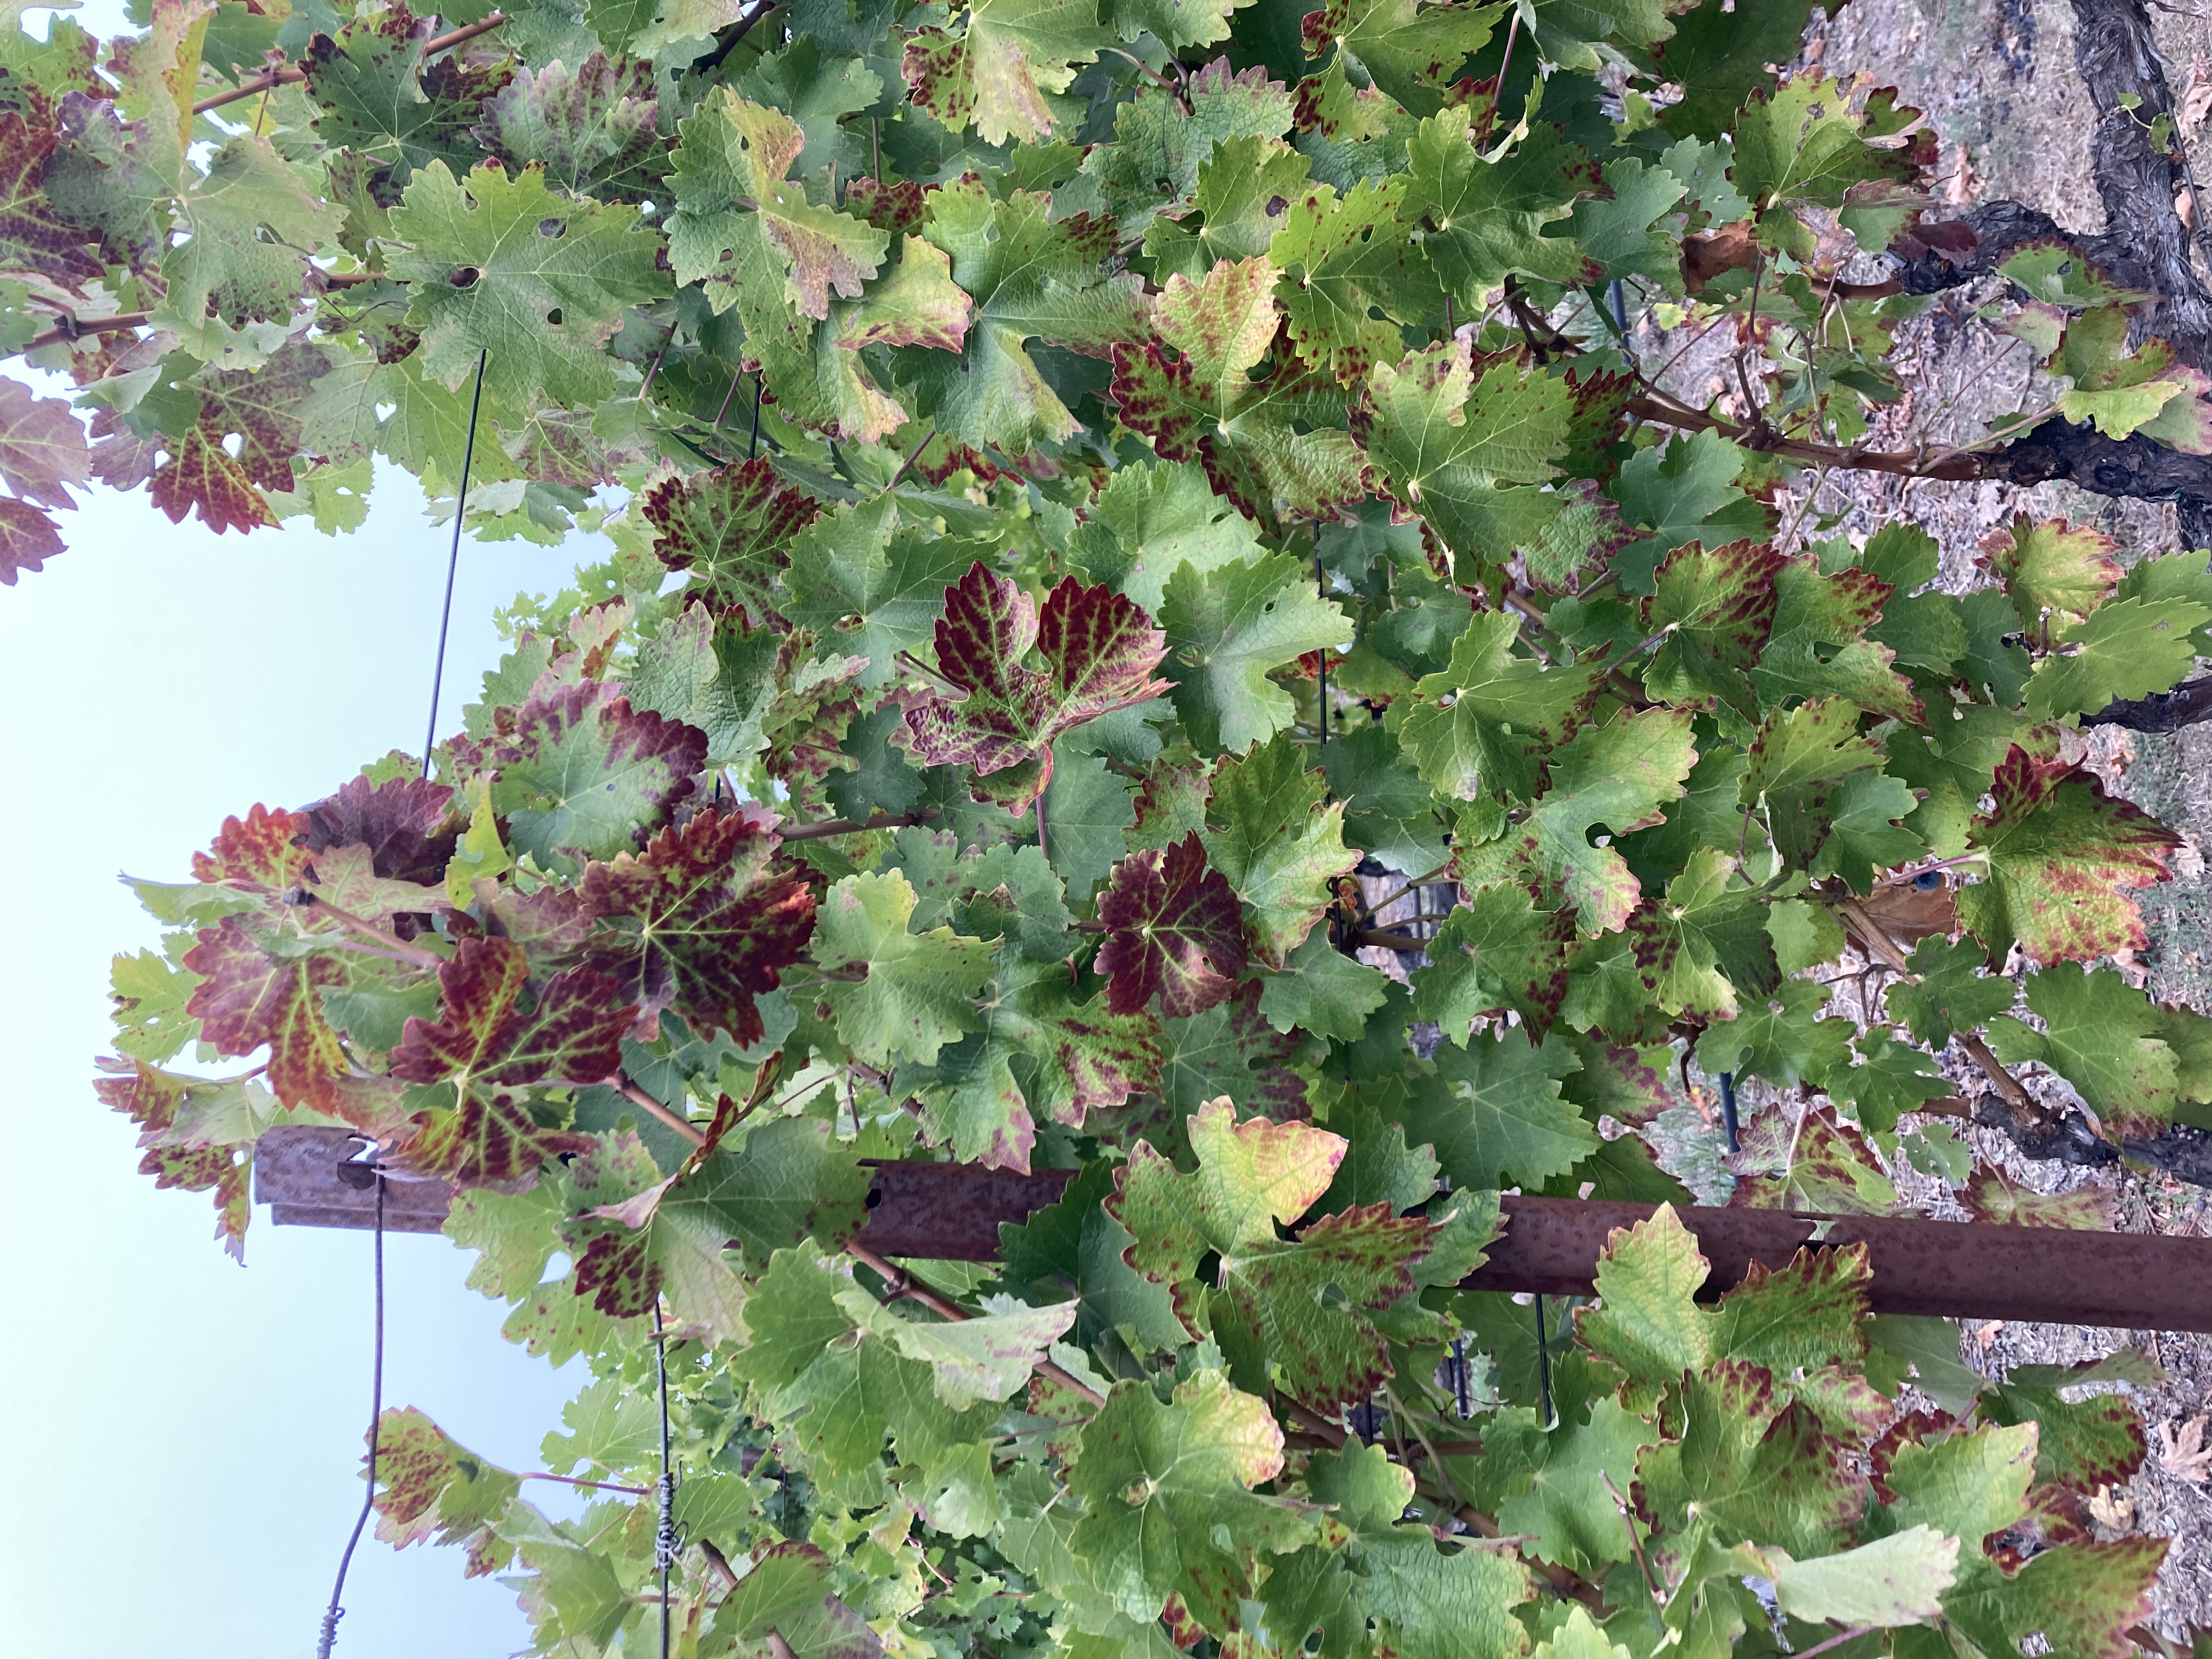
Label: Leafroll 3